Economic history of Mexico

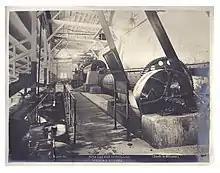
Mining enterprise 1905, Abel Briquet, photographer.

The Liberals' ouster of conservative Antonio López de Santa Anna in 1854 ushered in a major period of institutional and economic reform. The Liberal Reforma via the lerdo law abolished corporations’ right to own property as corporations, a reform aimed at breaking the economic power of the Catholic Church and Indigenous communities which held land as corporate communities. The Reform also mandated equality before the law, so that legal privileges or "fueros" that had allowed ecclesiastics and military personnel to be tried by their own courts were abolished. Liberals codified the Reform in the Constitution of 1857. A civil war between Liberals and Conservatives, known as the War of the Reform or the Three Years’ War was won by Liberals, but Mexico plunged again in conflict with the government of Benito Juárez reneging on the payment of foreign loans contracted by the rival conservative government. European powers prepared to intervene for repayment of the loans, but it was France with imperial ambitions that carried out an invasion and the installation of Maximilian of Habsburg as Emperor of Mexico.